Cardiff City Line

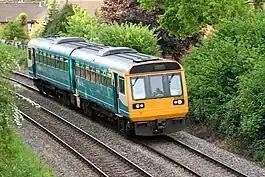
A Class 142 train approaches "en route" to

The Cardiff City Line is a suburban rail line in Cardiff that runs between and via .